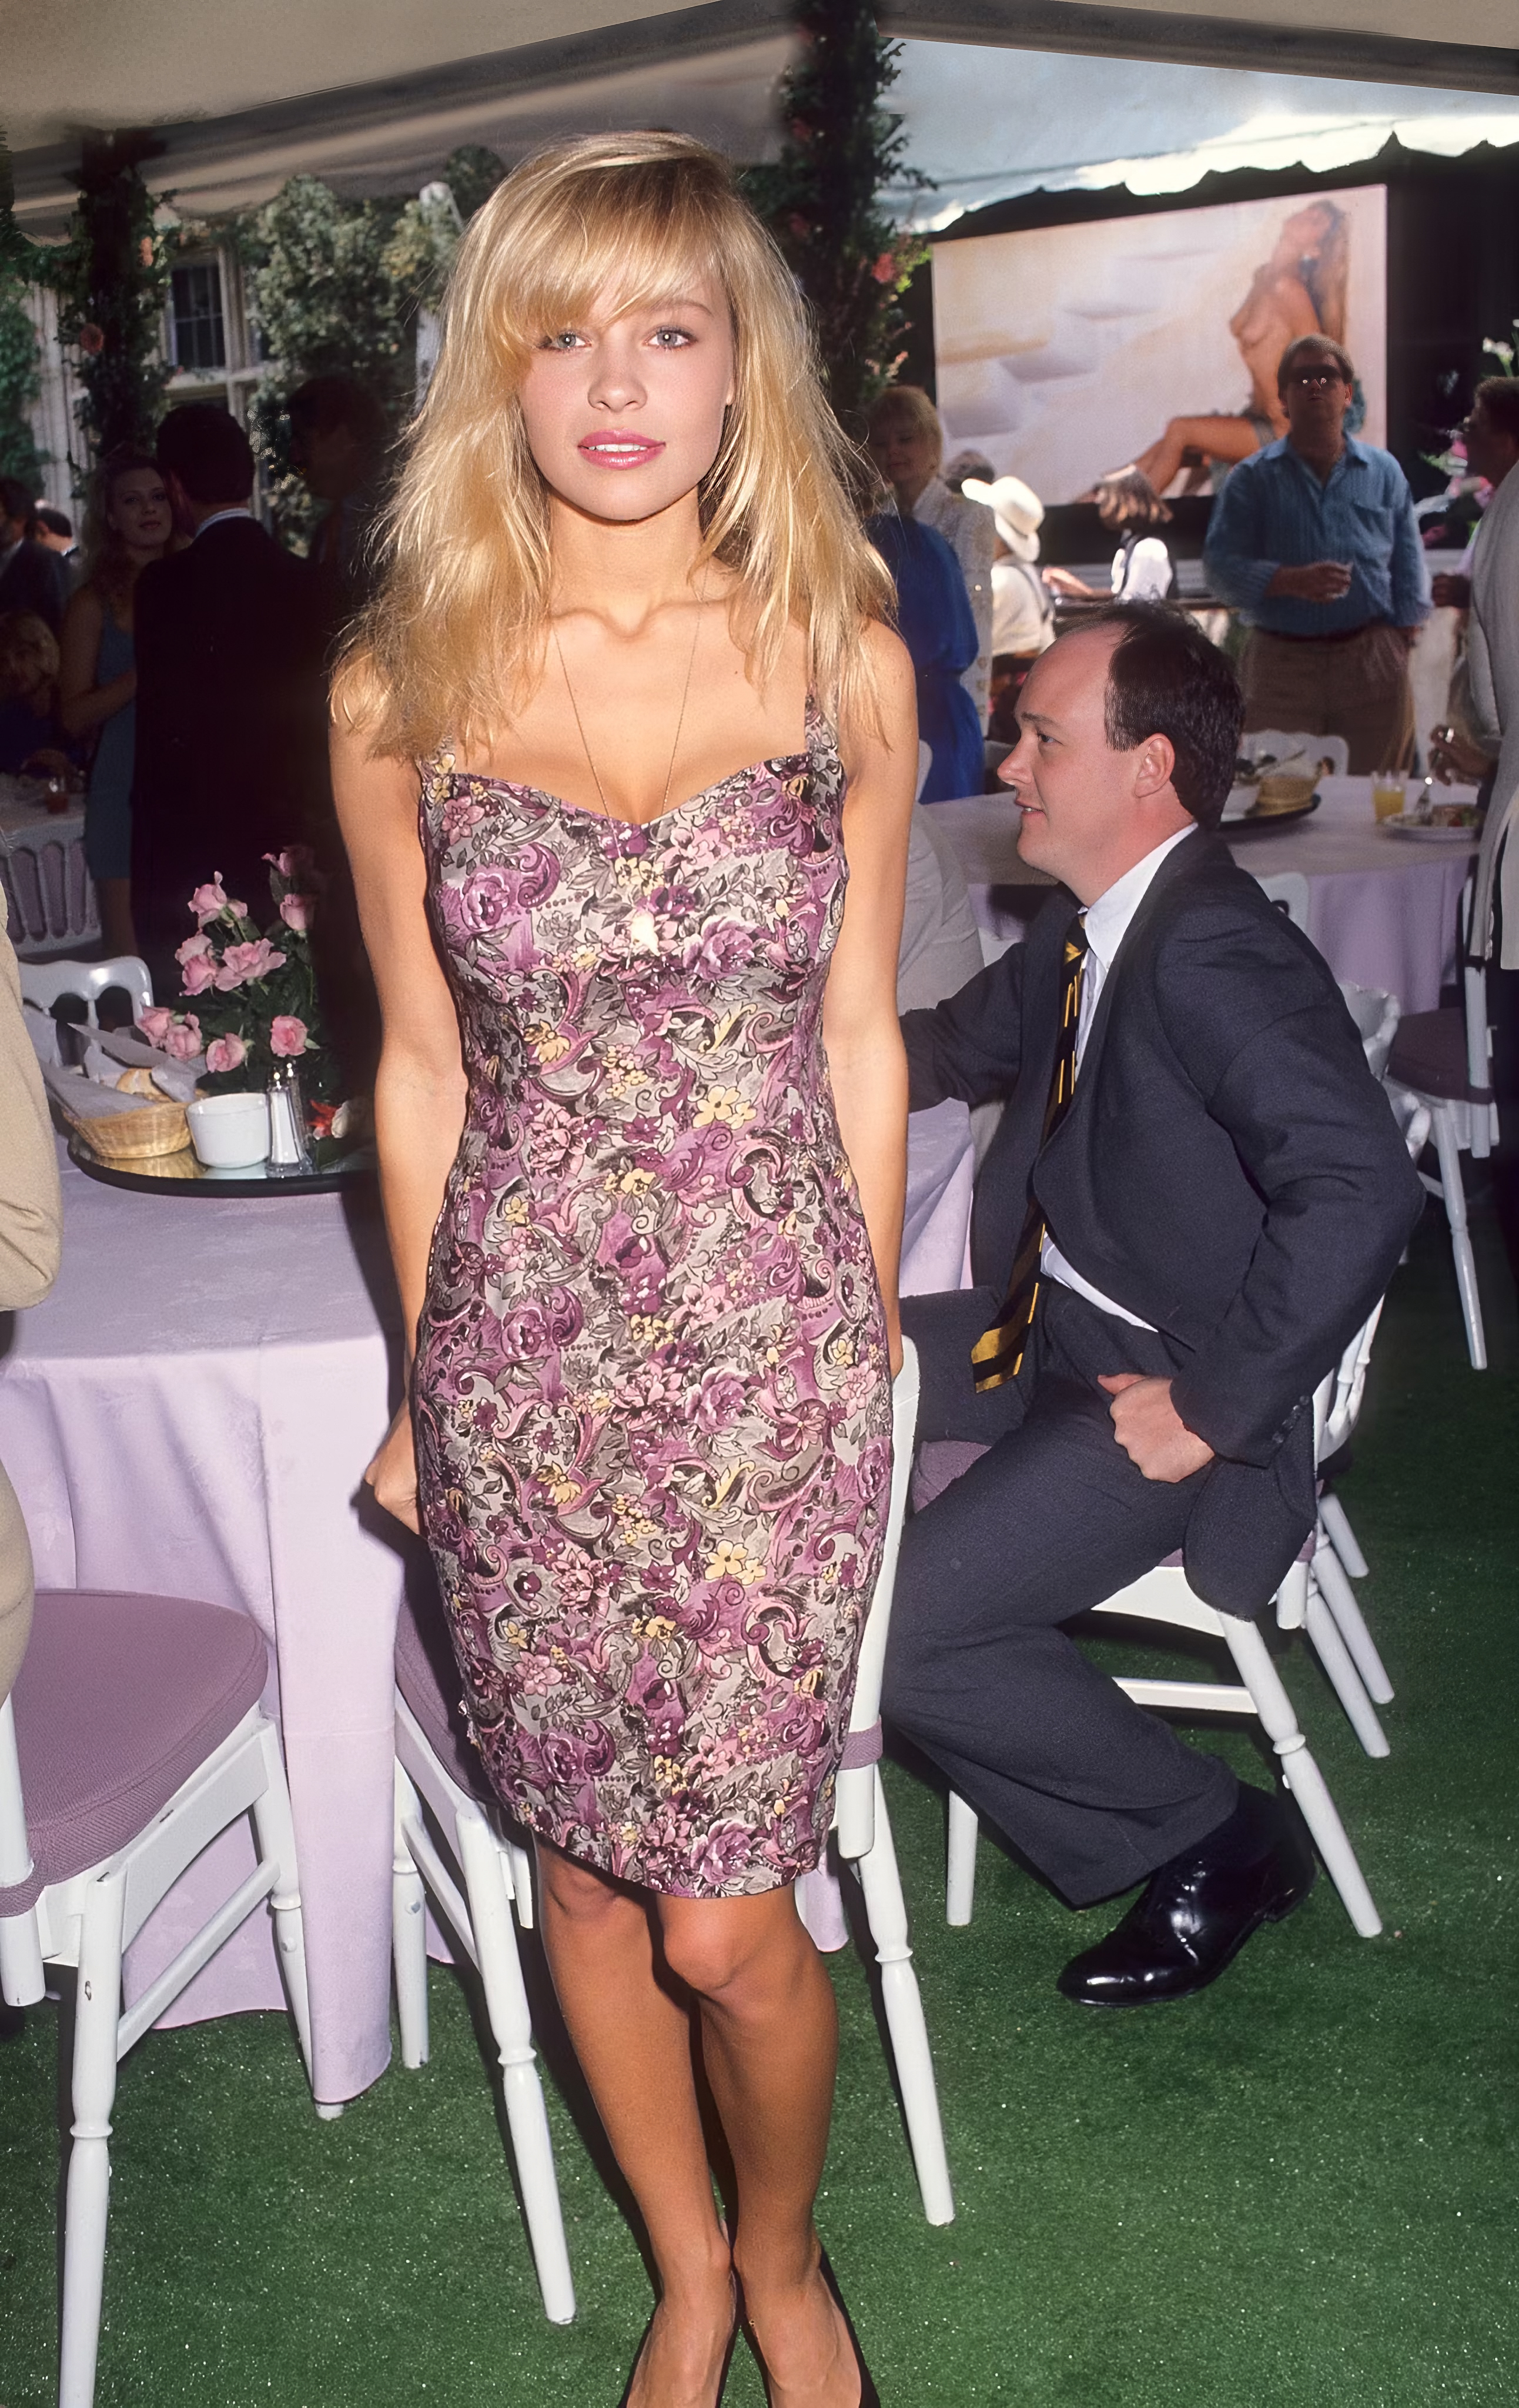
Pam, anderson, fashion, beauty, dress, day dress, cocktail dress, blond, thigh, fashion model, One piece garment, long hair, waist, brown hair, model, fashion design, layered hair, Sheath dress, torso, bangs, bag, premiere, abdomen, makeover, feathered hair, foot, photo shoot, embellishment, haute couture, sandal, calf